Gulfport, Mississippi

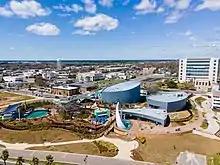
Mississippi Aquarium

On August 29, 2005, Gulfport was hit by the strong eastern side of Hurricane Katrina with wind speeds of at least and storm surge of at least . 9,571 houses were damaged or destroyed, and the town was left with a $3 million deficit. The city received over $300 million in federal aid which it used to repair infrastructure and facilities for essential services. In 2020, on the 15th anniversary of Hurricane Katrina, the Mississippi Aquarium opened, replacing a dolphin-oriented facility destroyed by the hurricane.